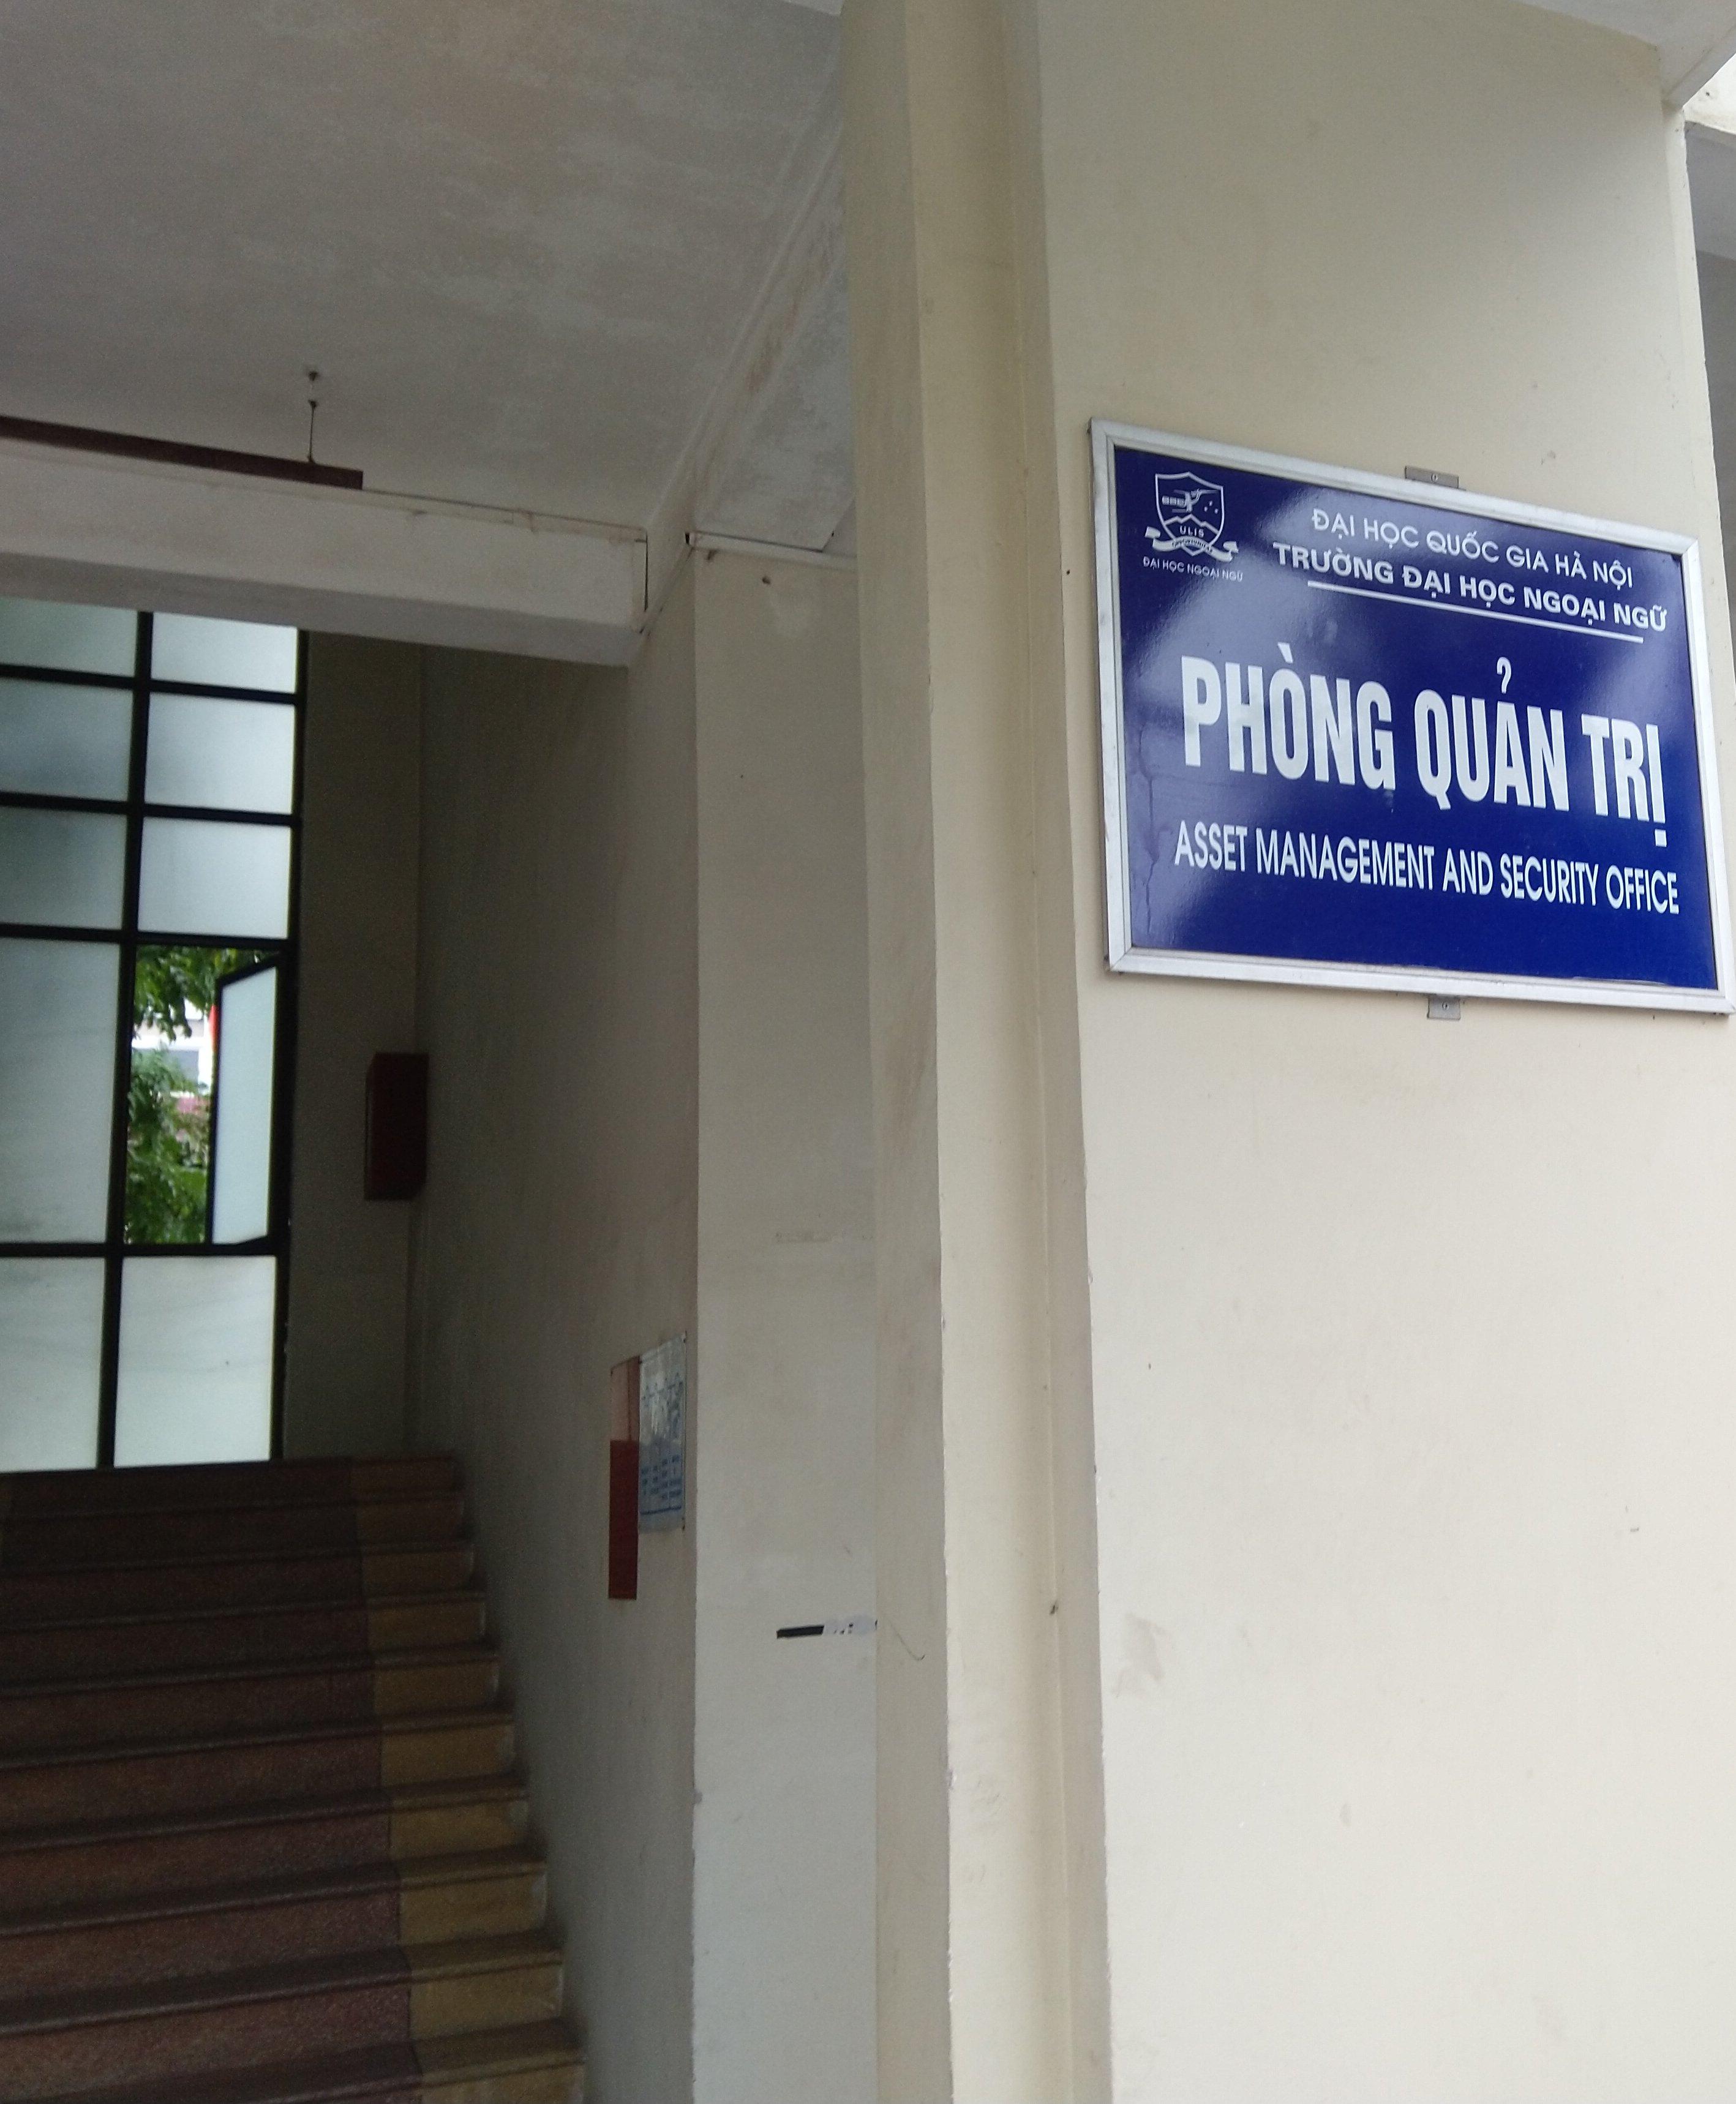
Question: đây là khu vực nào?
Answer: đây là phòng quản trị của trường đại học ngoại ngữ